Lagos State House of Assembly

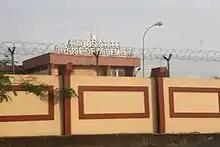
...above the common standards of excellence

The Lagos State House of Assembly is the state legislature of Lagos State. It is situated along Governor's Avenue in the state capital, Ikeja. The House of Assembly is currently under the All Progressives Congress political party which is the current ruling party in Lagos State. There have been nine different house of assemblies, the first one was inaugurated 2 October 1979 and the present one was inaugurated 7 June 2019. There are forty members of the House of Assembly, two represent one of the twenty various local government areas in Lagos.